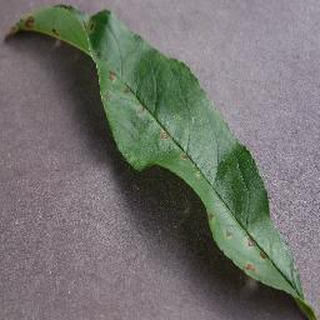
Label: peach_bacterial_spot